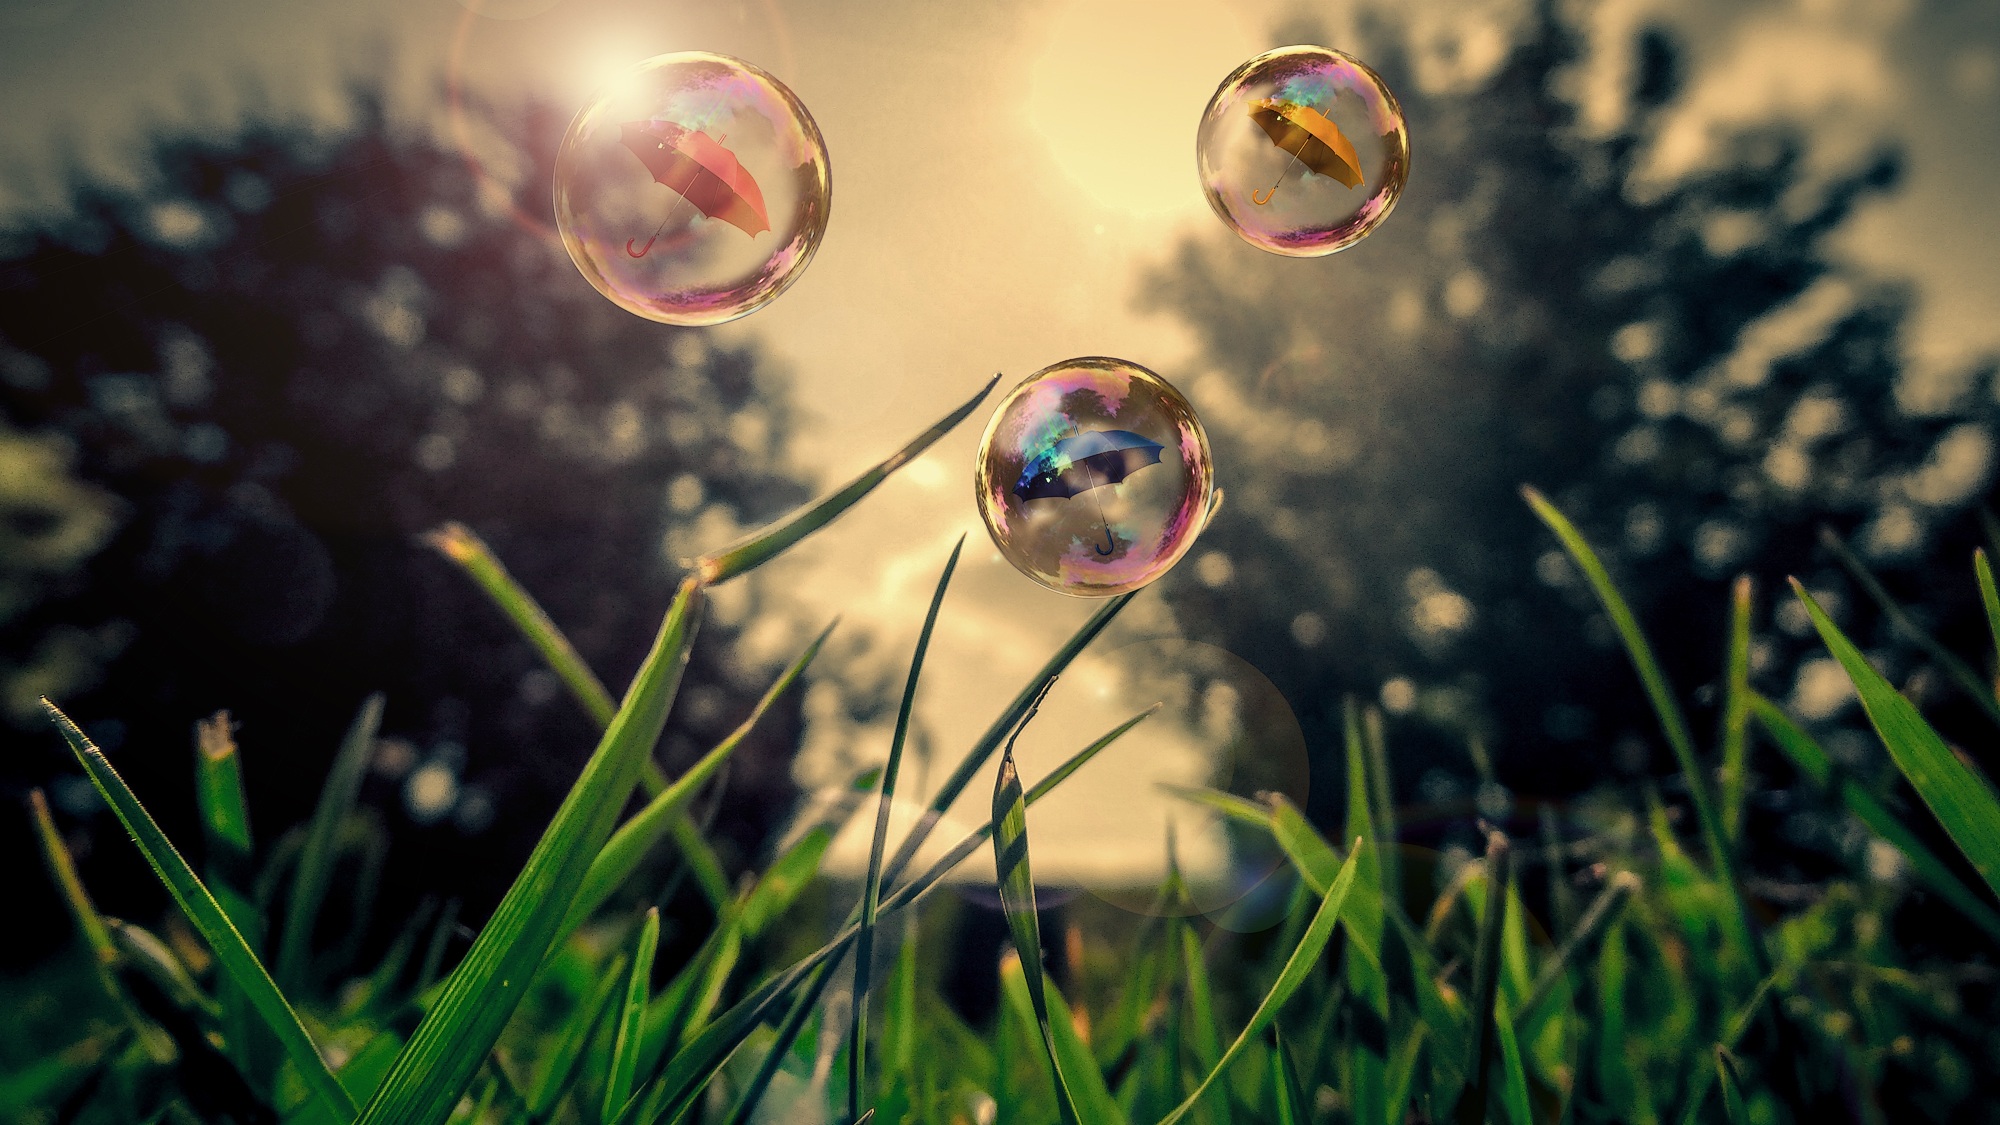
tree, grass, light, plant, sky, photography, sunlight, air, leaf, flower, summer, evening, twilight, green, shine, umbrella, color, flight, natural, romantic, bubble, close up, dream, happy, soap, eye, beautiful, bubbles, fantasy, views, soap bubble, macro photography, open country, soap bubbles, artistic conception, liquid bubble